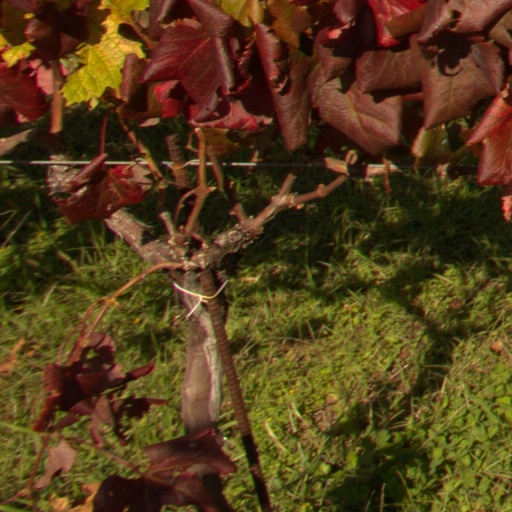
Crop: grape